Adrian Serioux

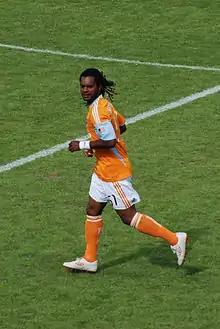
Serioux with Houston Dynamo

Adrian Serioux (born May 12, 1979) is a Canadian retired professional soccer player who played as a defender.